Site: brandenburg
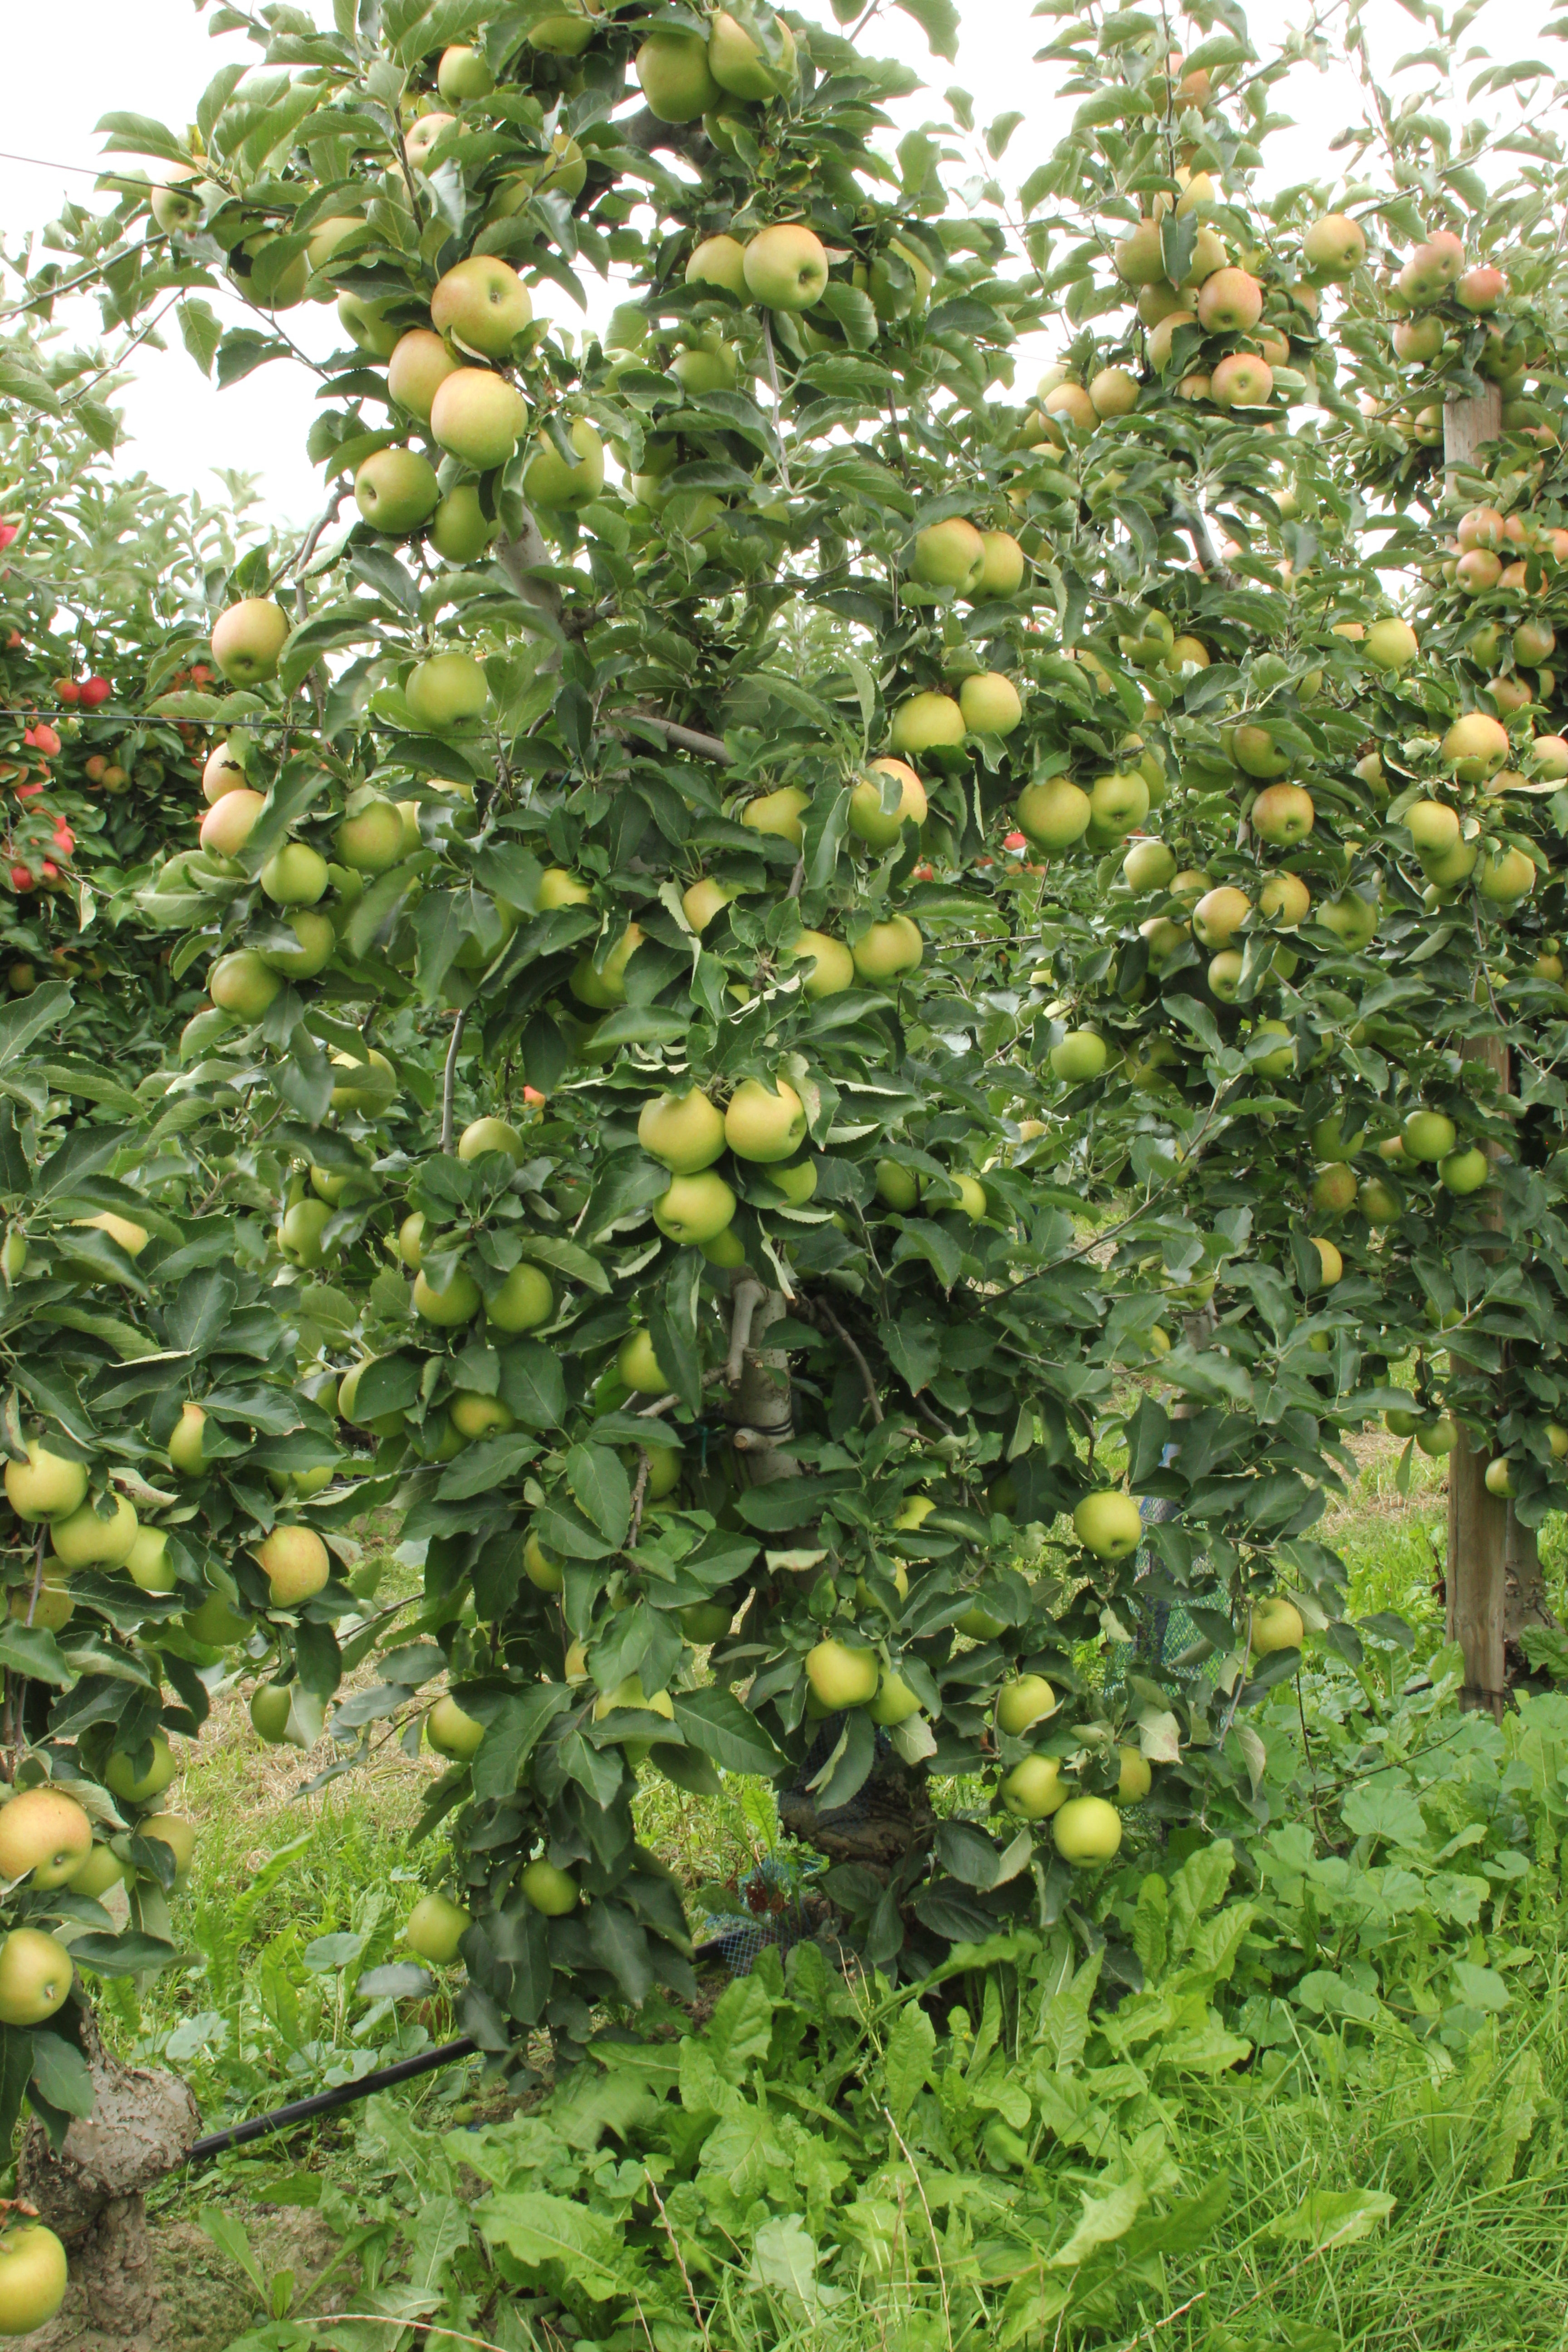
Growth stage (BBCH 87): Maturity of fruit and seed